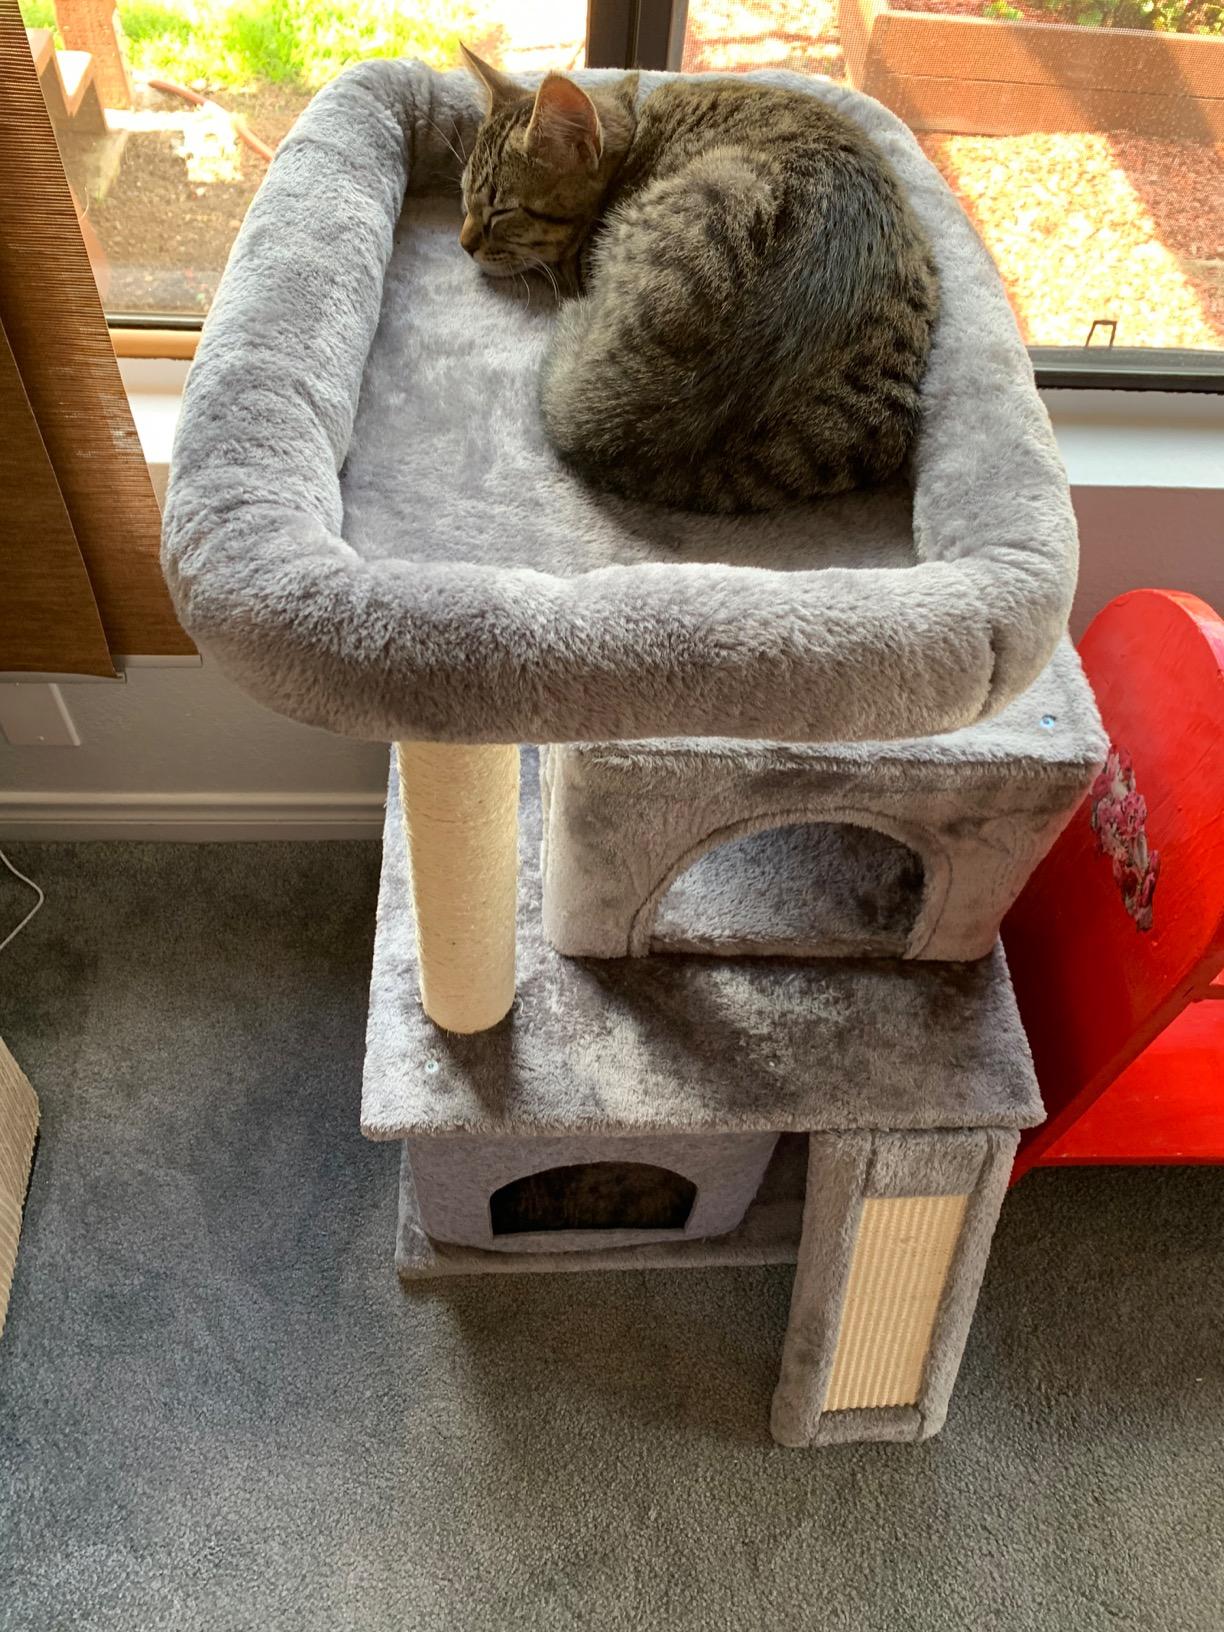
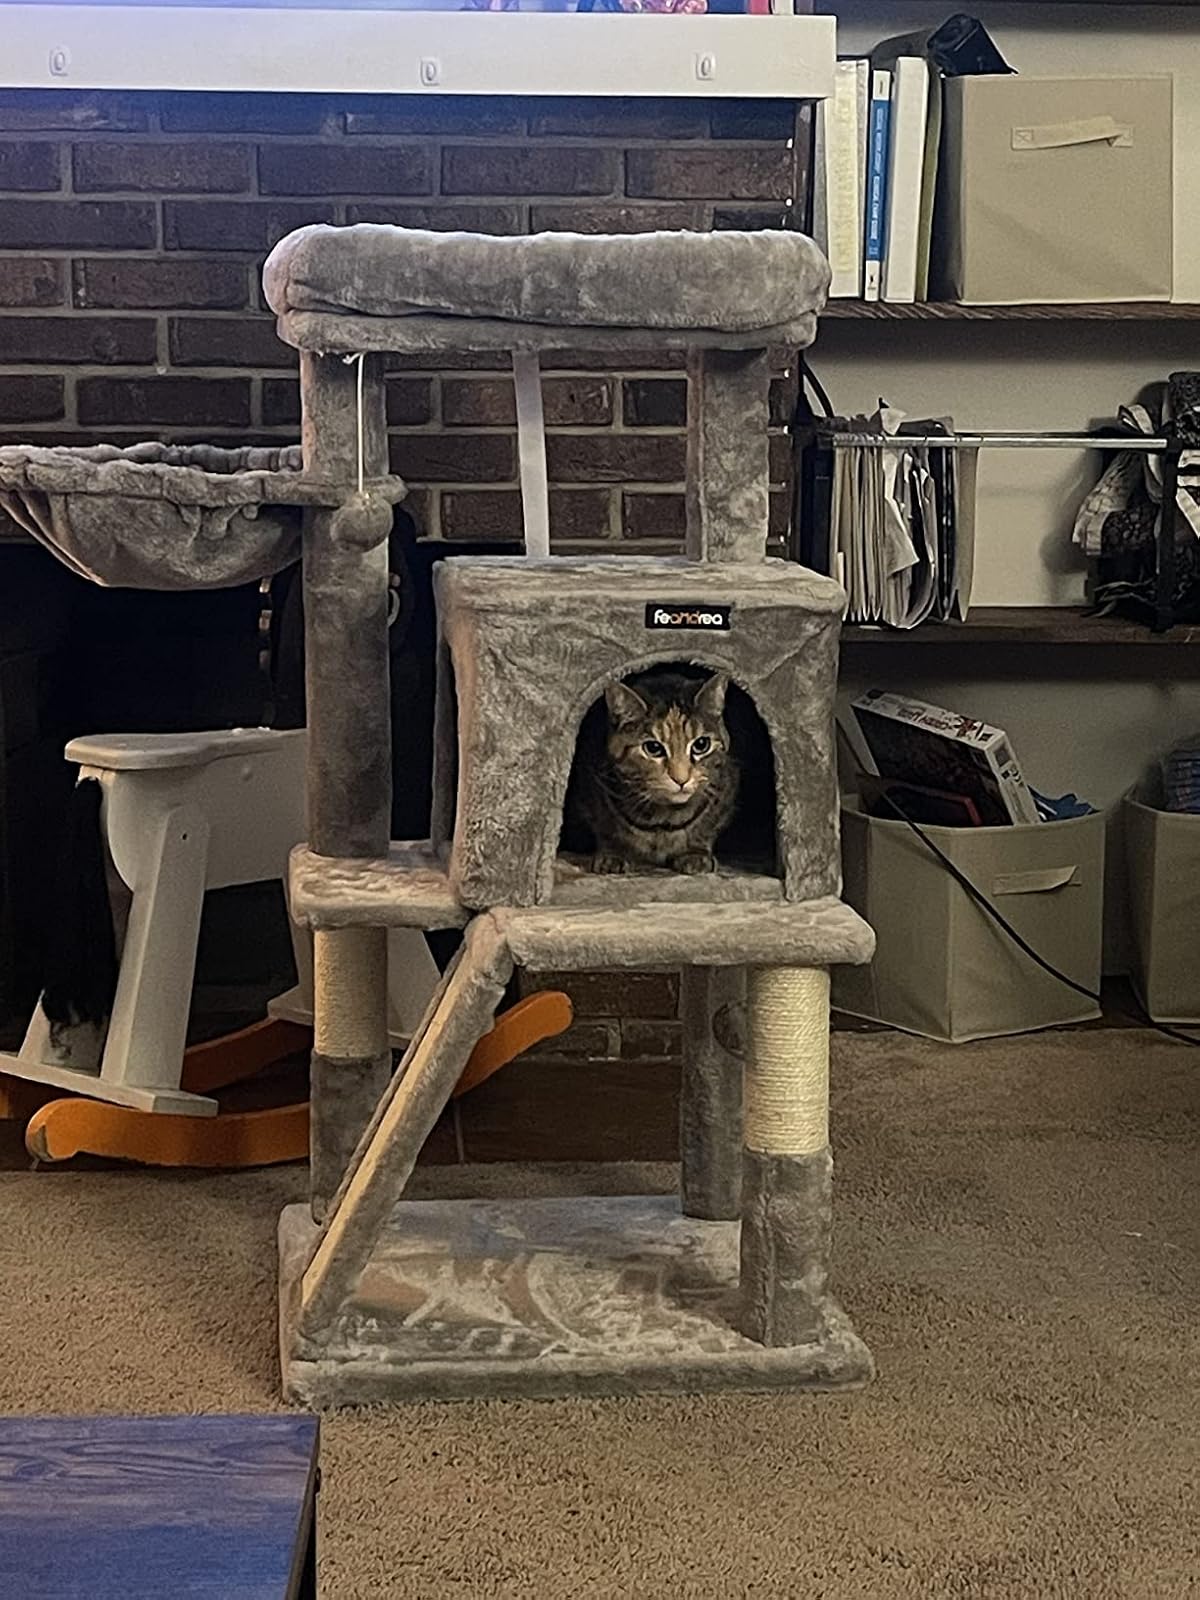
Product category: items_cat tree
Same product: no